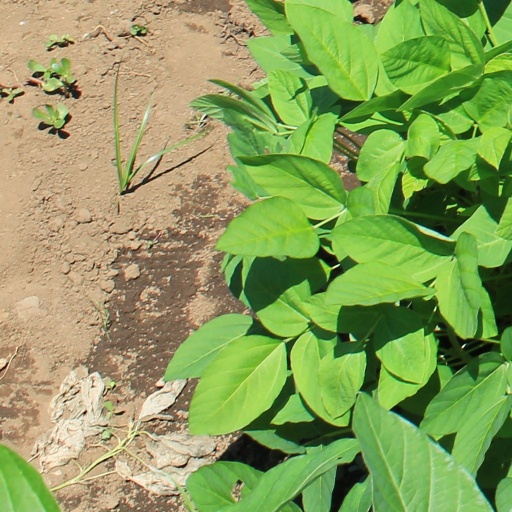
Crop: soybean